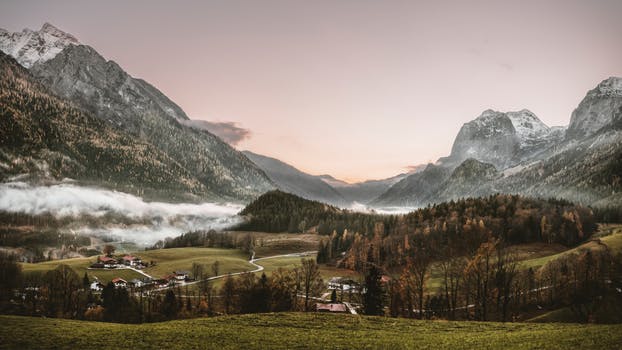
Label: No Watermark